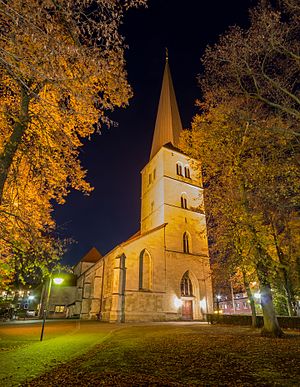
Sankt Viktor-kirken i Dülmen / Kirkeudstyr
Sankt Viktor-kirken ved nattetide
Sankt Viktor-kirken er den ældste kirke i Dülmen, Nordrhein-Westfalen i Tyskland. Kirken ligger i byens centrum og er den eneste kirke beliggende inden for de tidligere bymure, hvoraf blandt andet Lüdinghauser Tor er bevaret.